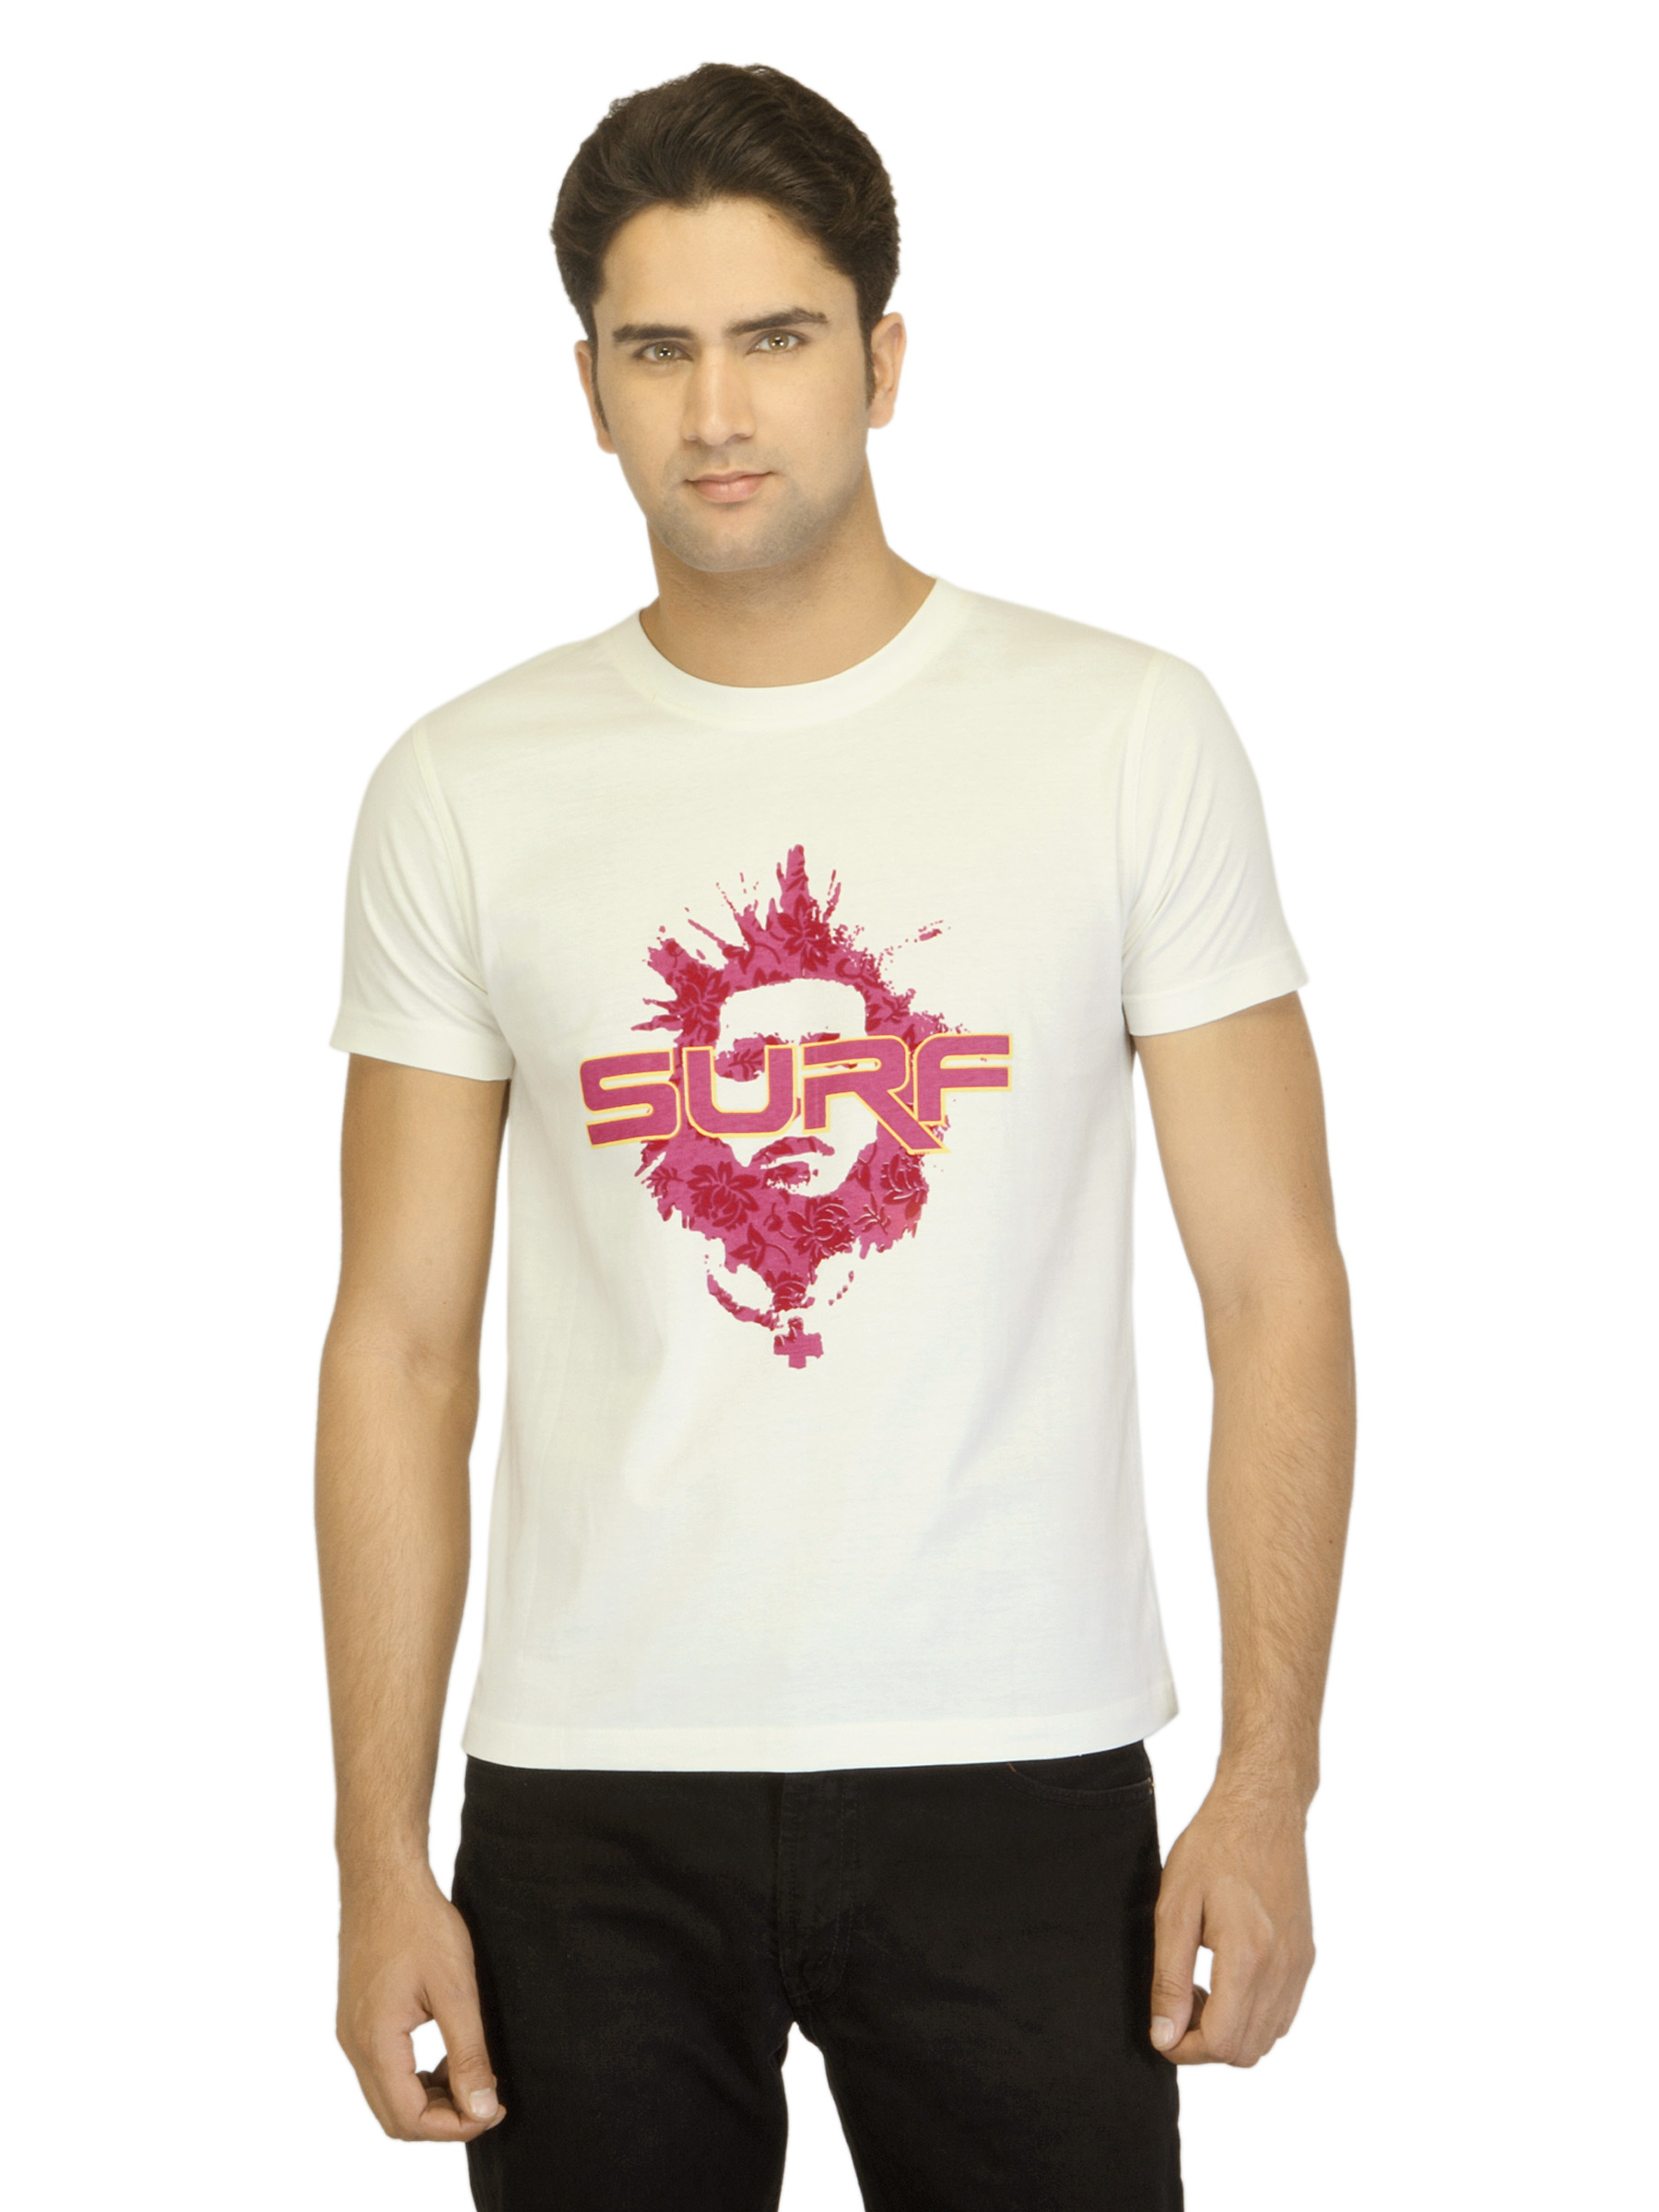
Myntra Men Surf Face Off White T-shirt
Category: Apparel / Topwear / Tshirts
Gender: Men
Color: Off White
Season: Summer 2012
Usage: Casual